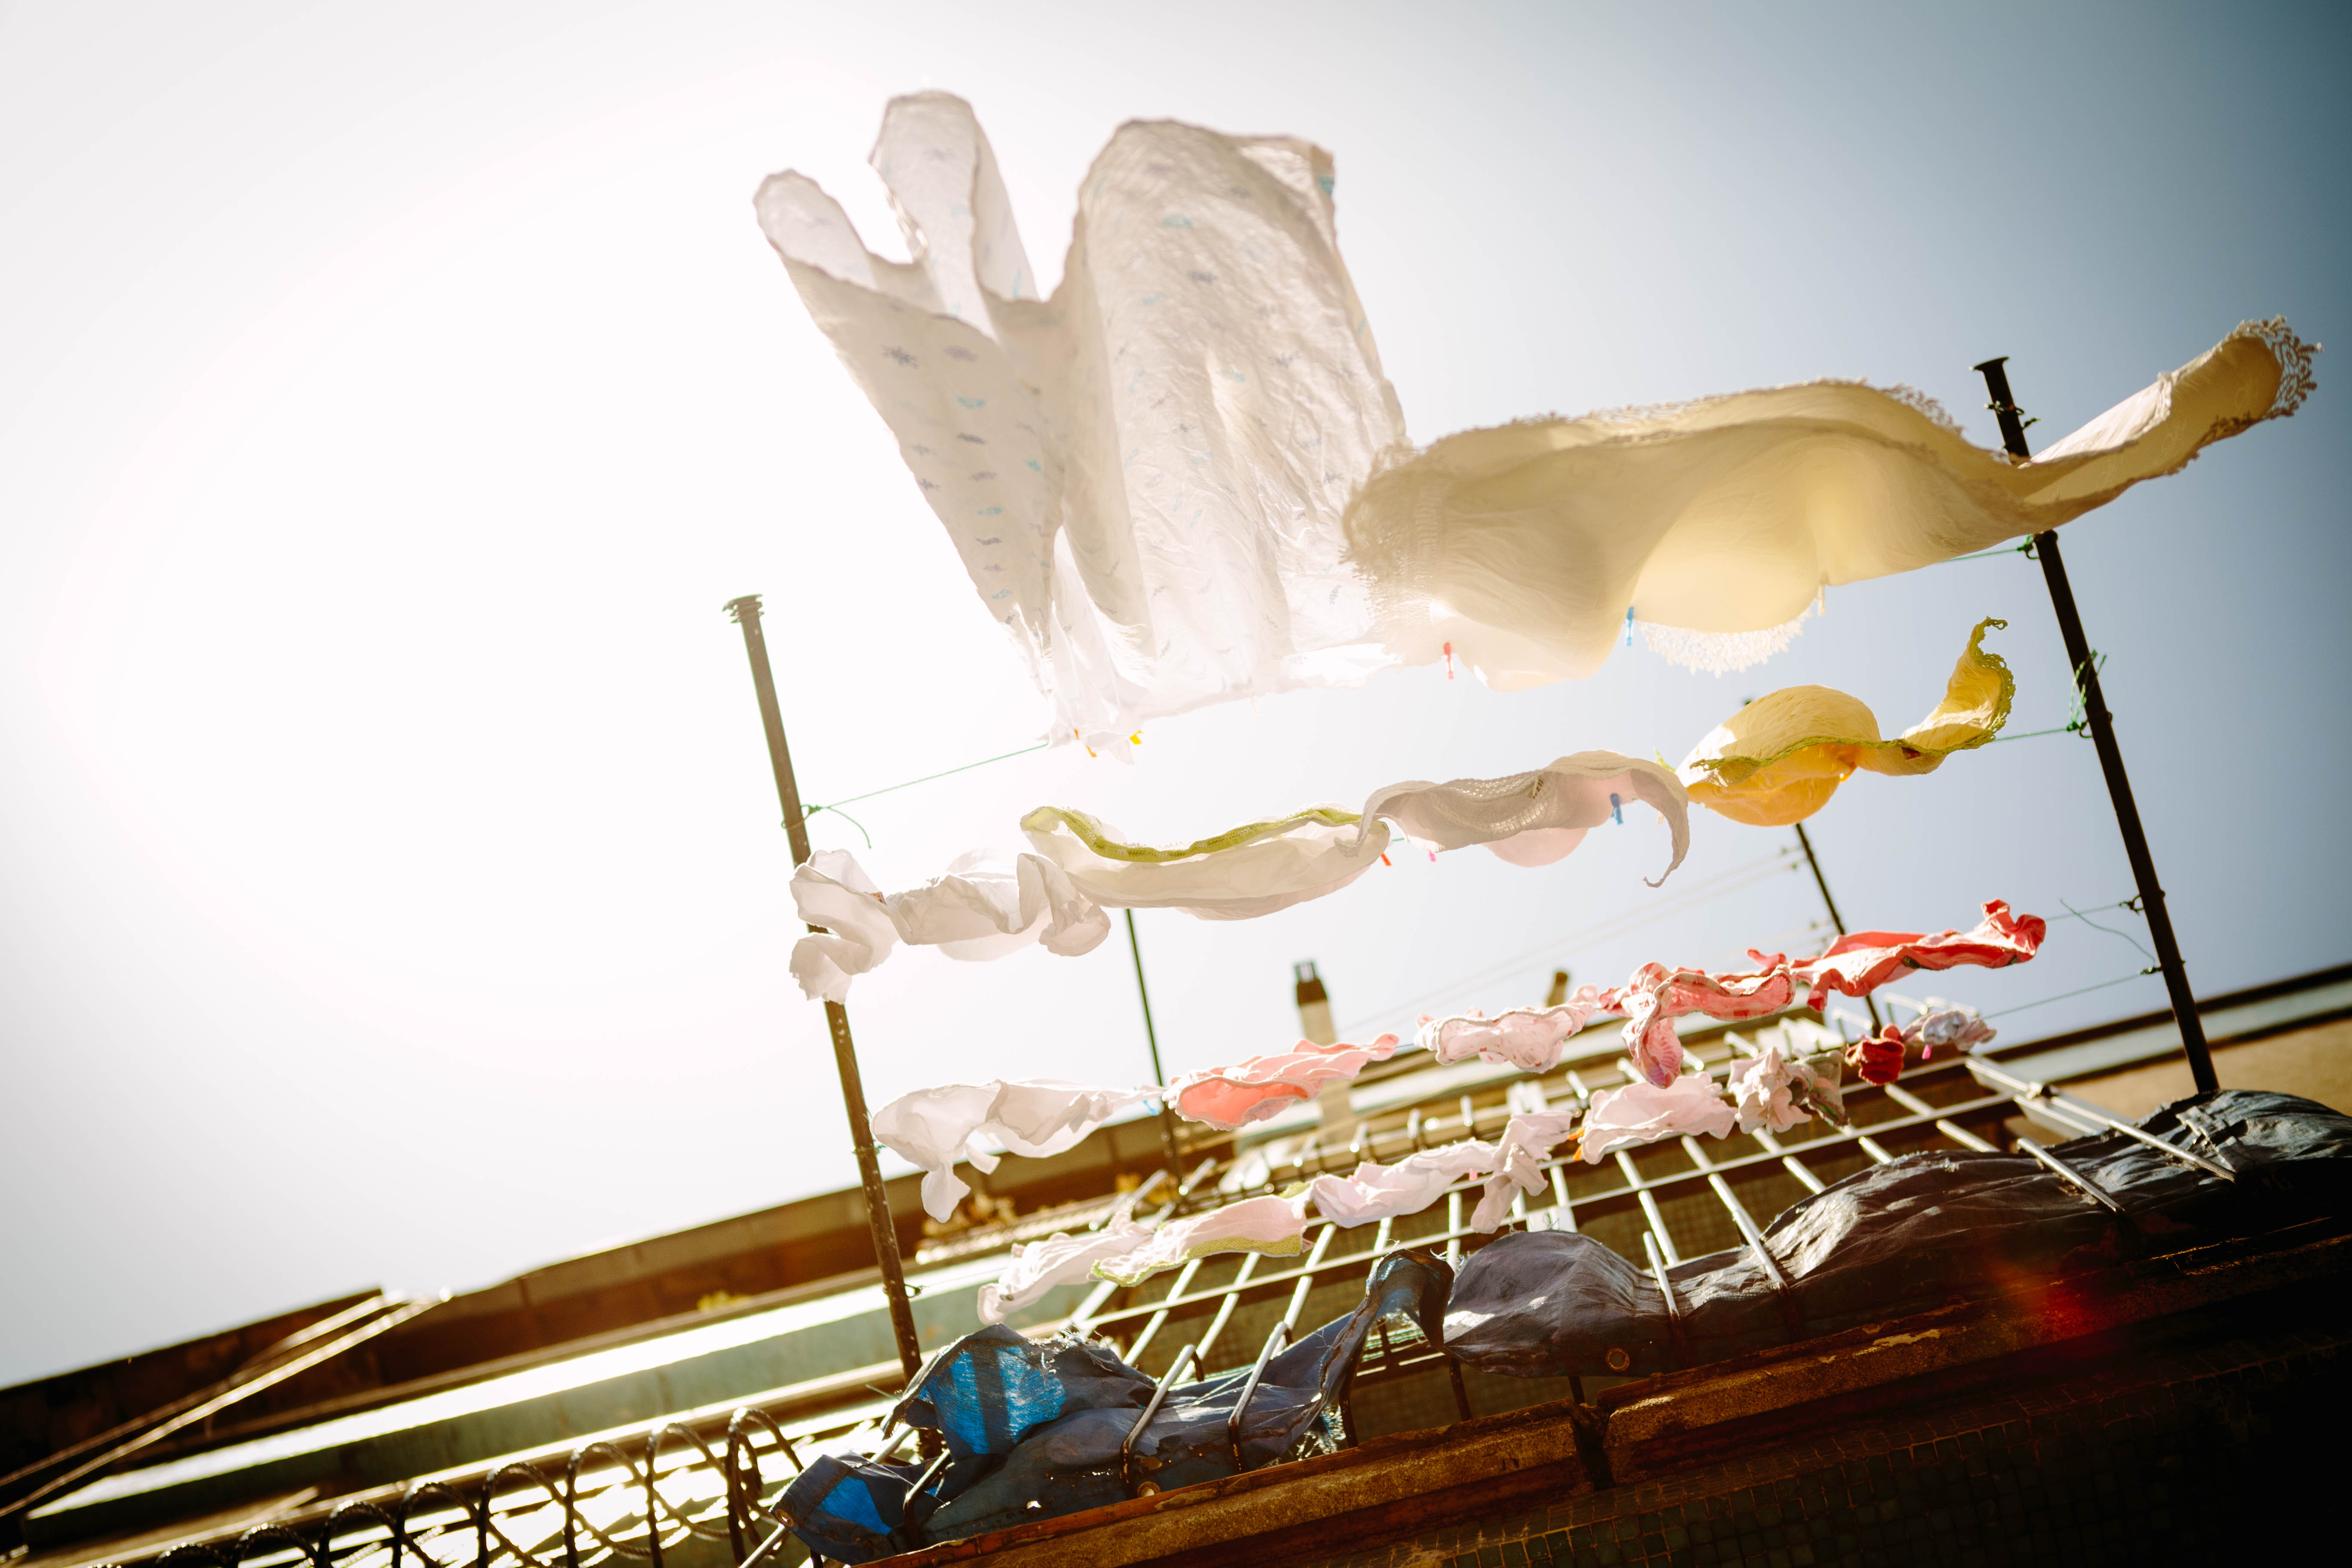
color, hanging, close up, clothes, low angle shot, clothes line